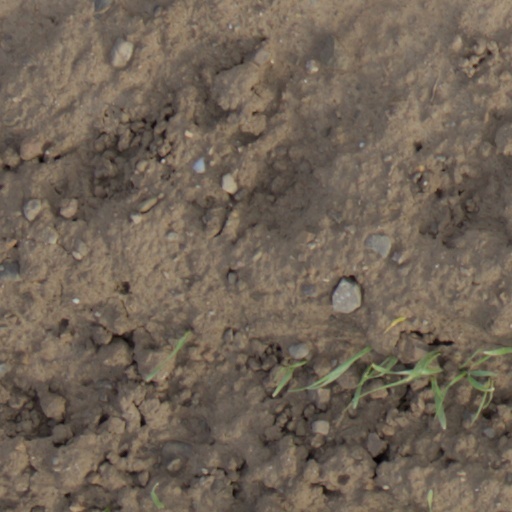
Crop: wheat